Stewart N. Gordon

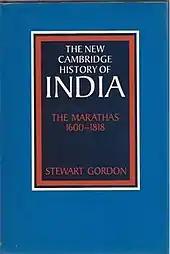
The Marathas 1600–1818

His early publications dealt with social structure and social disruption in eighteenth century India, using documents in Modi script from the eighteenth century Maratha Empire. Re-current themes in this research were networks and supply chains, the impact of military recruiting and financing, overseas demand for Indian goods, and the meaning of conquest. This strand of research culminated in the publication of the book "Marathas, Marauders, and State Formation in Eighteenth Century India" (Oxford University Press, 1994) a set of historical essays that challenges assumptions about the century between the Mughal empire and the British colonial period in India. He is the author of "The New Cambridge History of India : Marathas 1600–1818" (Cambridge University Press, 1993), which series is considered the world authority on the history of India.